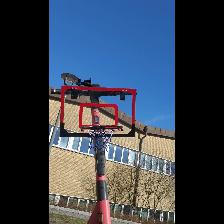
Label: NonHuman